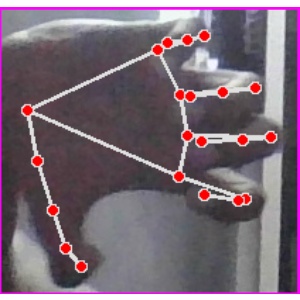
अक्षर: त